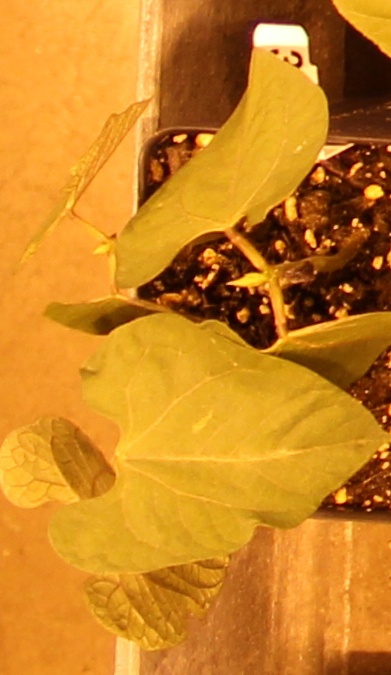
Label: Blackbean